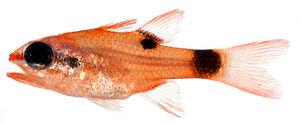
Apogon maculatus, l'apogon maculé, est un poisson de la famille des Apogonidae.